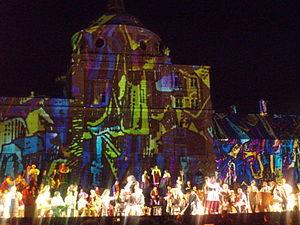
Le soulèvement d'Aranjuez est un soulèvement populaire qui s'est déroulé le 17 mars 1808 dans les rues de la localité d'Aranjuez, aujourd'hui dans la communauté de Madrid.